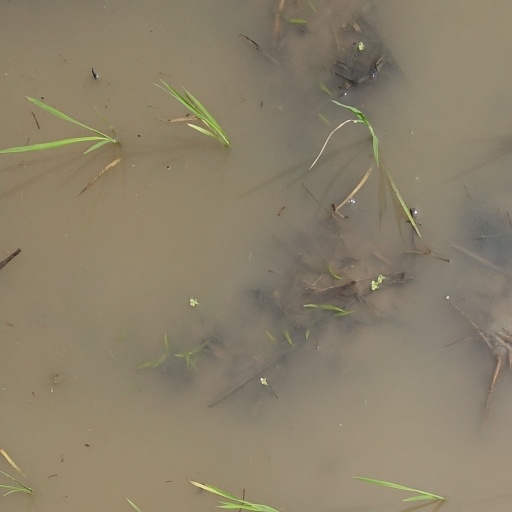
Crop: rice